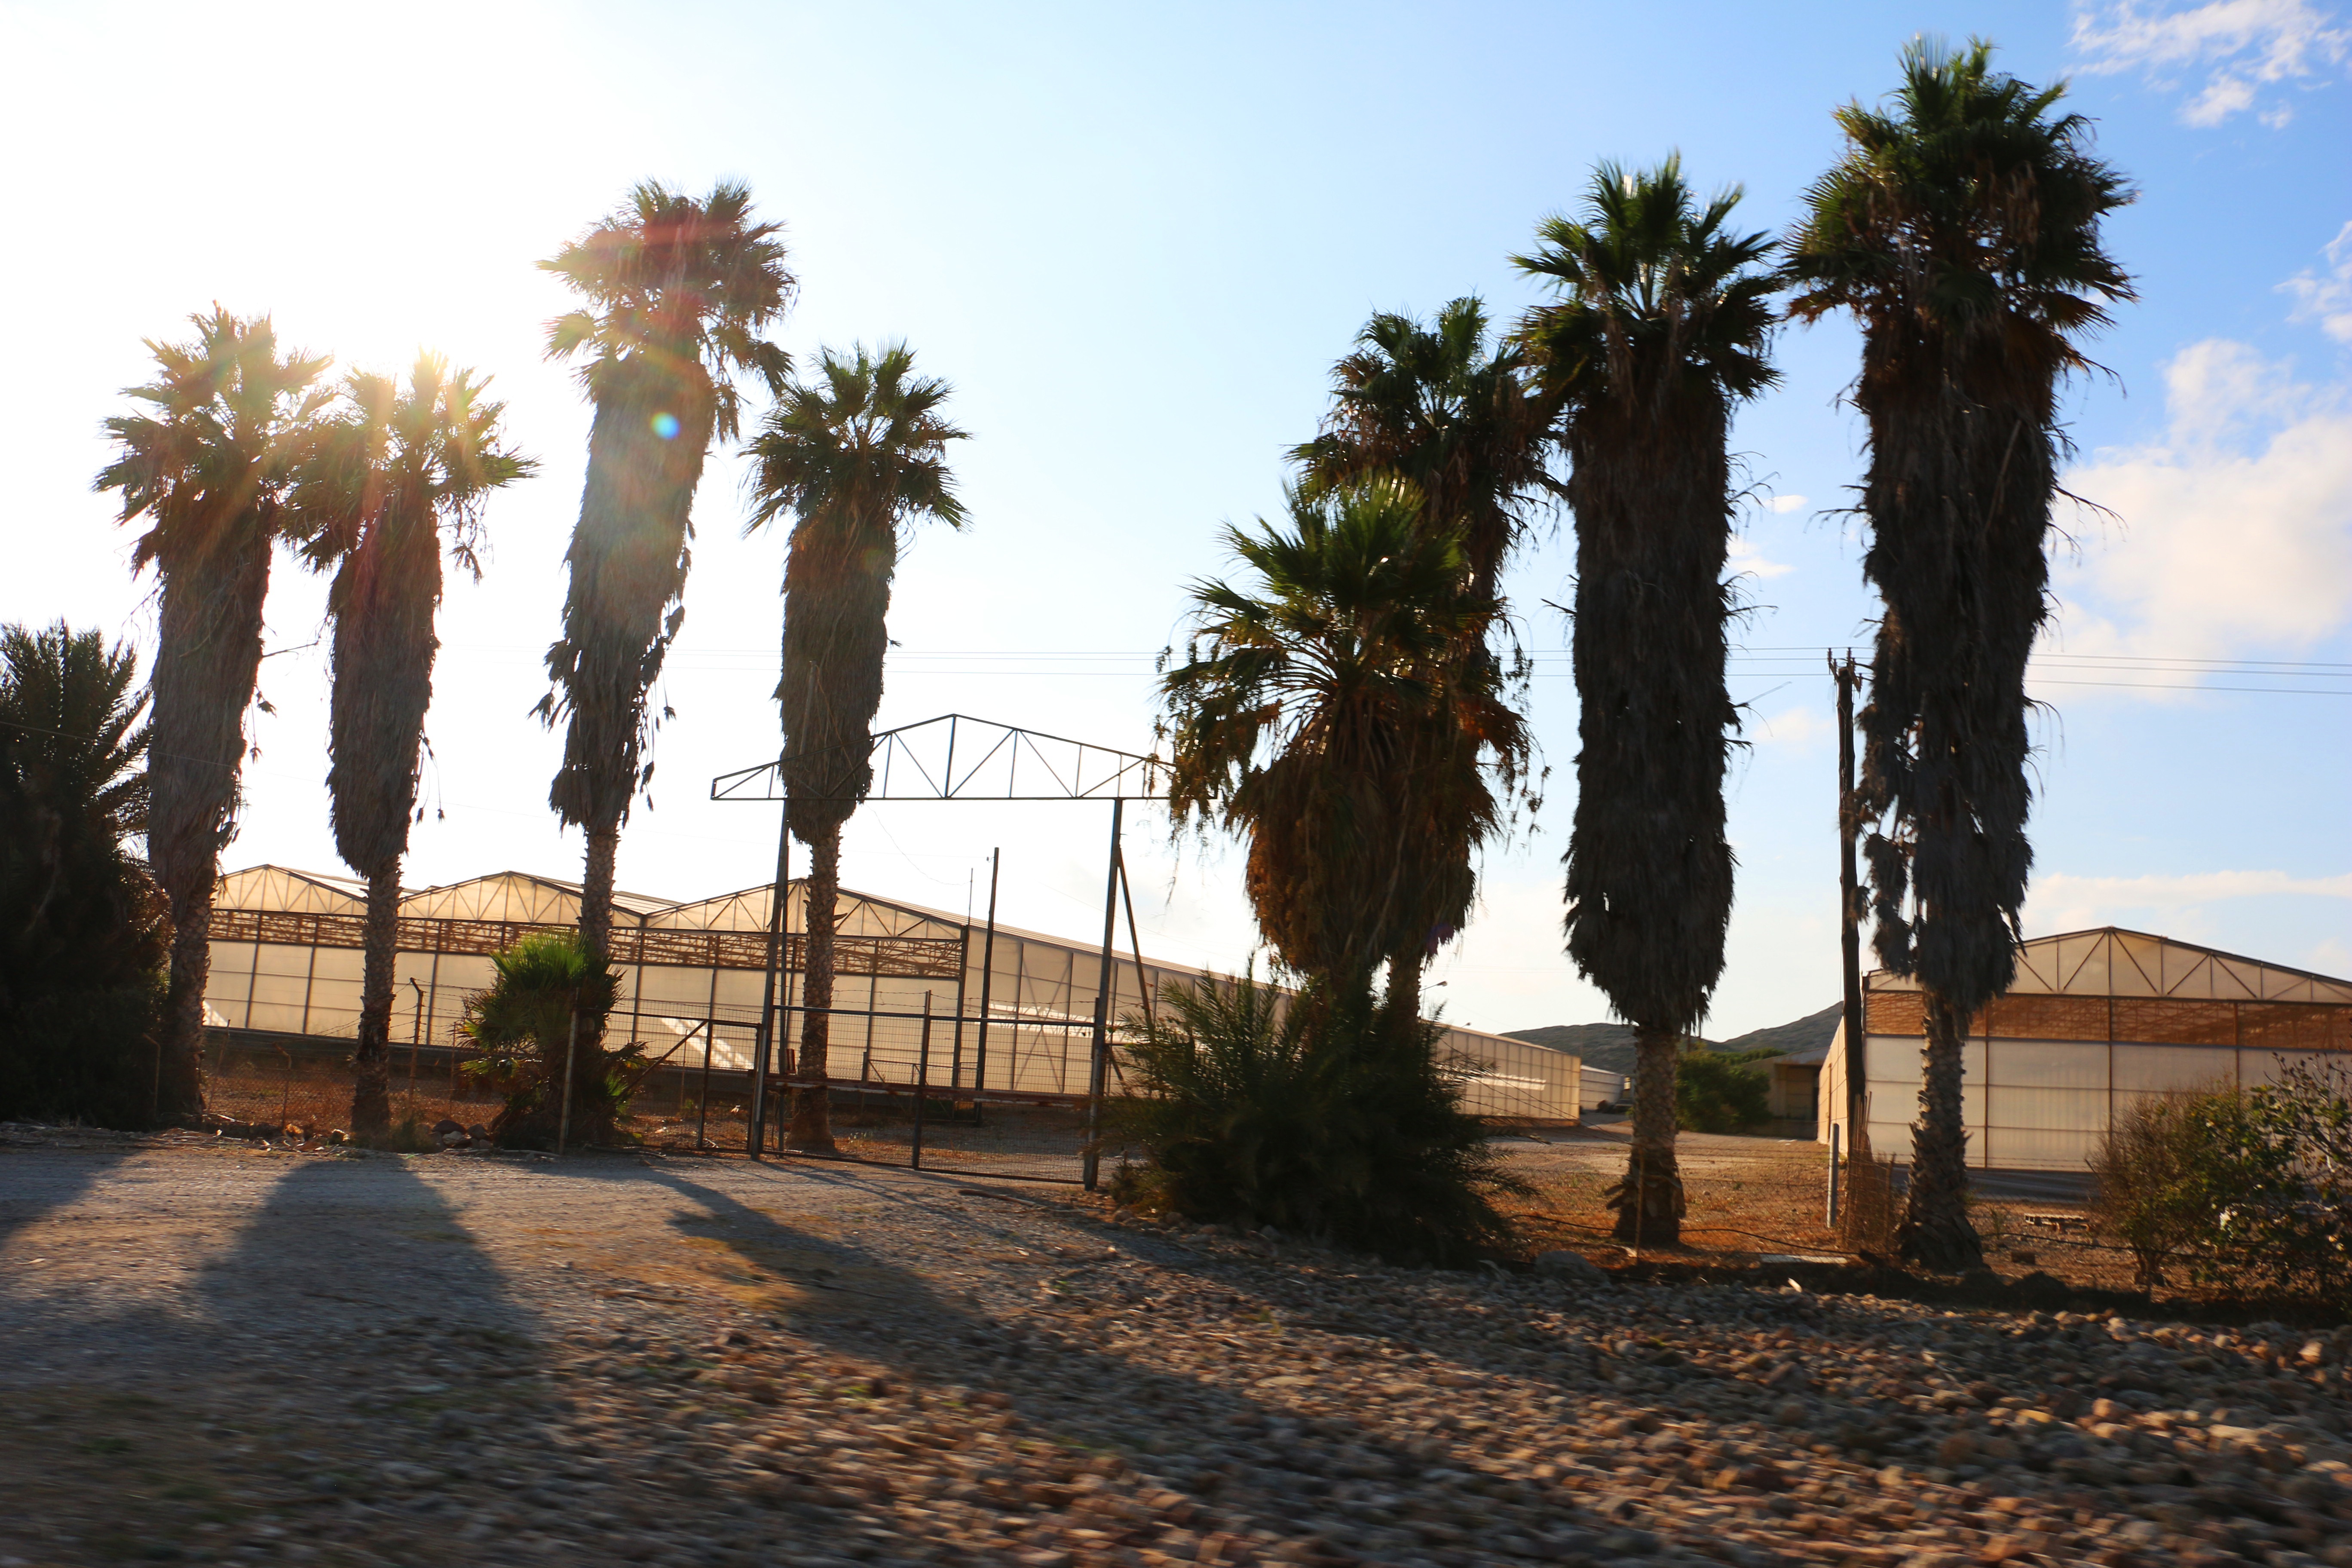
landscape, tree, plant, vacation, flowering plant, date palm, woody plant, arecales, palm family